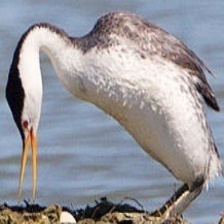
Species: CLARKS GREBE
Scientific name: AECHMOPHORUS CLARKII